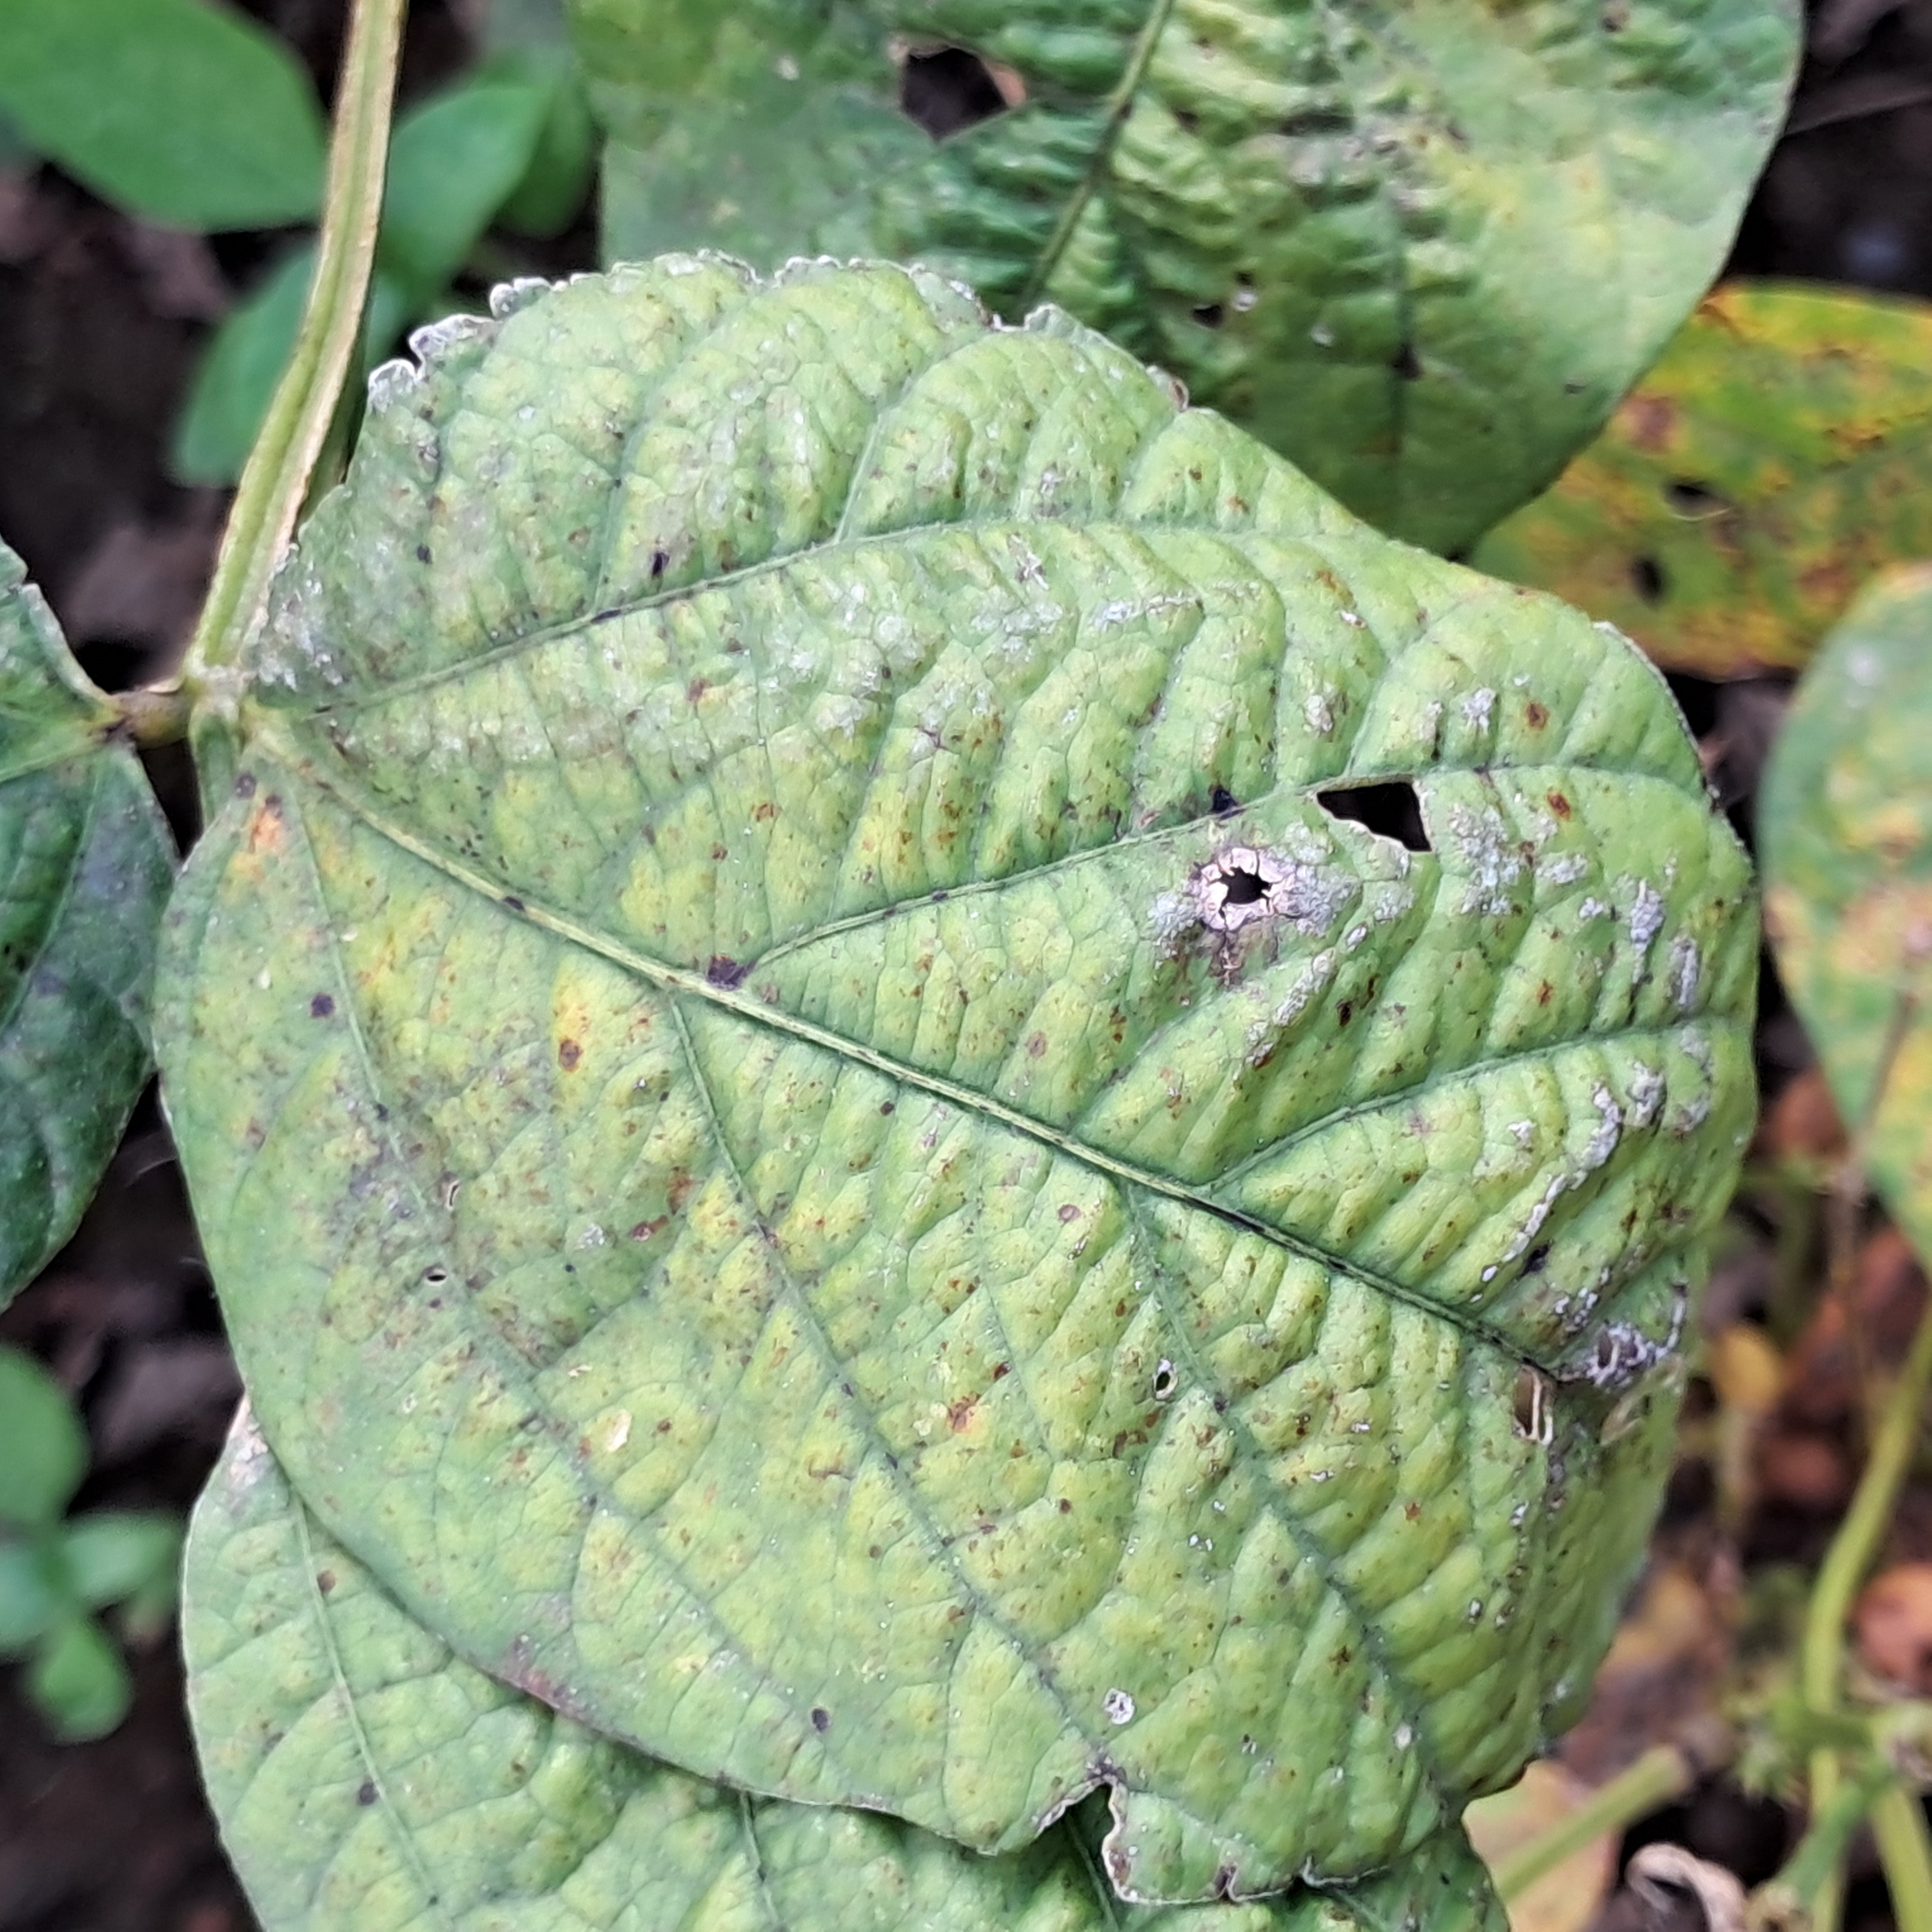
Label: Caterpillar_Semilooper_Pest